Robert Berdella

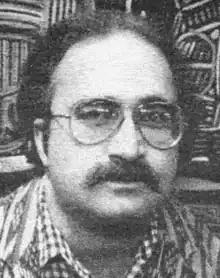
Berdella in December 1986

Robert Andrew Berdella Jr. (January 31, 1949October8, 1992) was an American serial killer who kidnapped, raped, tortured, and murdered at least six young men after forcing his victims to endure periods of up to six weeks of captivity. His crimes took place in Kansas City, Missouri, between 1984 and 1987.